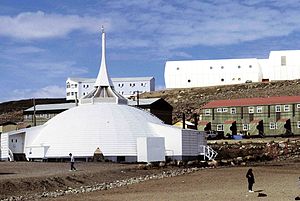
Iqaluit / Eksterne henvisninger
Anglikansk kirke i Iqaluit
Iqaluit er hovedstaden og den største by i det canadiske territorium Nunavut. Byen ligger på sydkysten af Baffin Island ved Frobisher Bay og har 7.082 indbyggere. Byen blev først bosat i 1942, da den blev etableret som en amerikansk flybase. Den har været territoriehovedstad siden territoriet blev oprettet i 1999.